Carol Peterson House

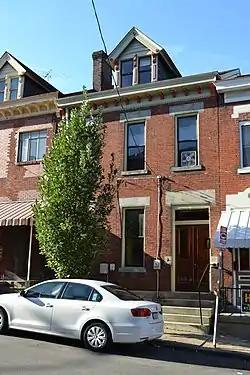
The house in 2018

The Carol Peterson House is located at 172 46th Street in the Lawrenceville neighborhood of Pittsburgh, Pennsylvania. The house was built in 1886–1887 in the Italianate architectural style, and is named after the architectural historian, Carol Peterson.